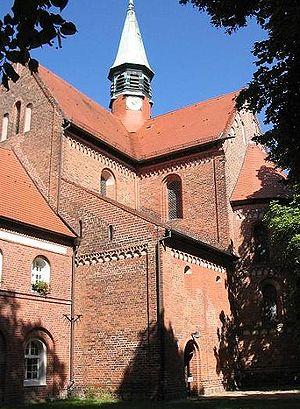
Cet article liste les abbayes cisterciennes actives ou ayant existé sur le territoire allemand actuel. Il s'agit des abbayes de religieux appartenant à l'ordre cistercien.
Kloster Lehnin est une commune d'Allemagne située dans le Brandebourg. Elle comprenait 10 871 habitants au 31 décembre 2018.
Dietrich Kagelwit, Dietrich von Kugelweit, ou Dietrich von Portitz, prêtre cistercien et conseiller du roi Charles IV de Bohême, fut évêque de Minden puis archevêque de Magdebourg.